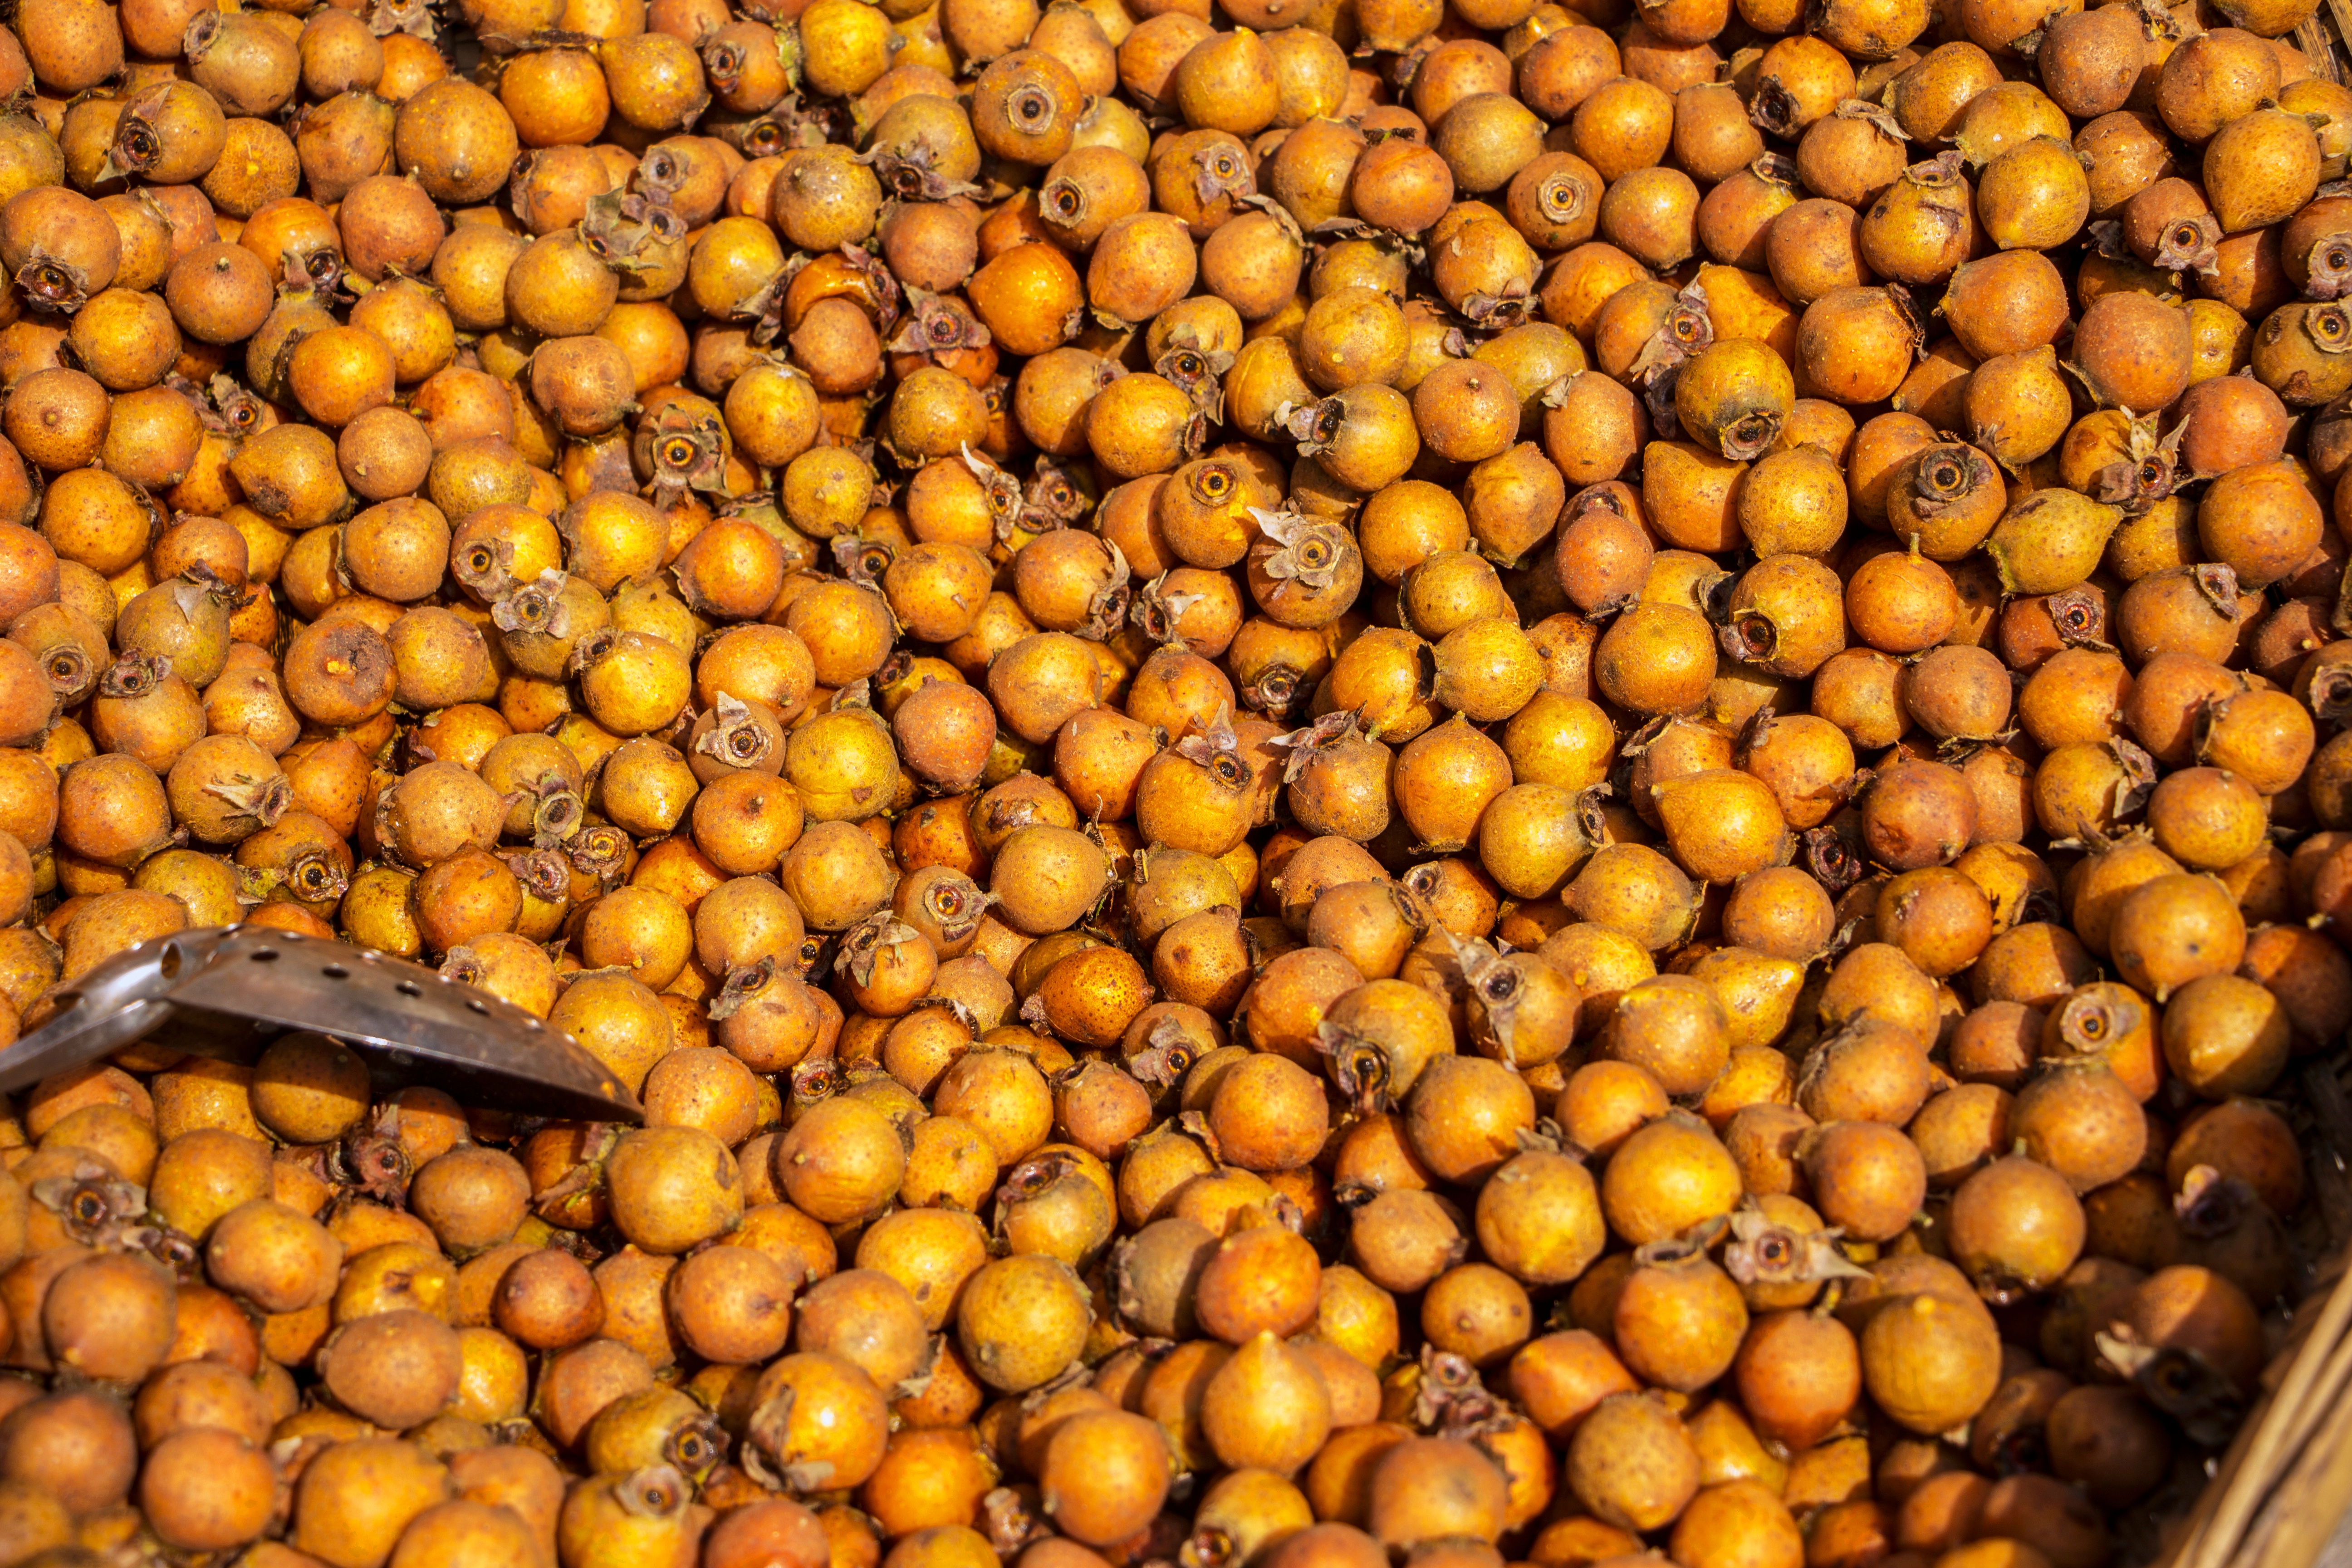
plant, fruit, food, produce, vegetable, crop, agriculture, pulse, flowering plant, land plant